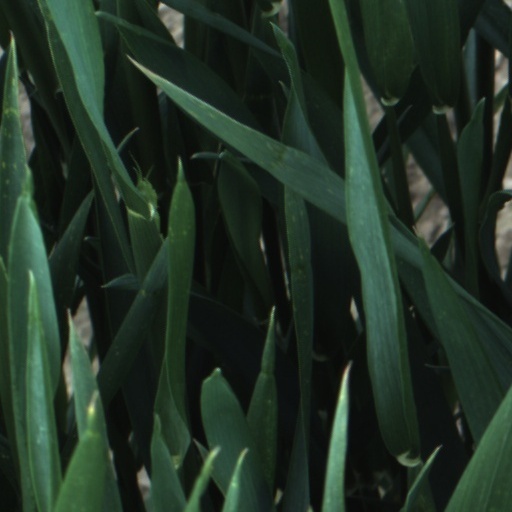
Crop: wheat